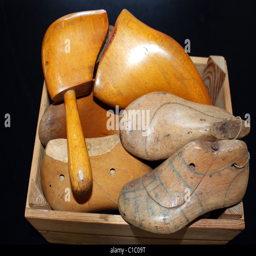
collection of shoe lasts in a coffin